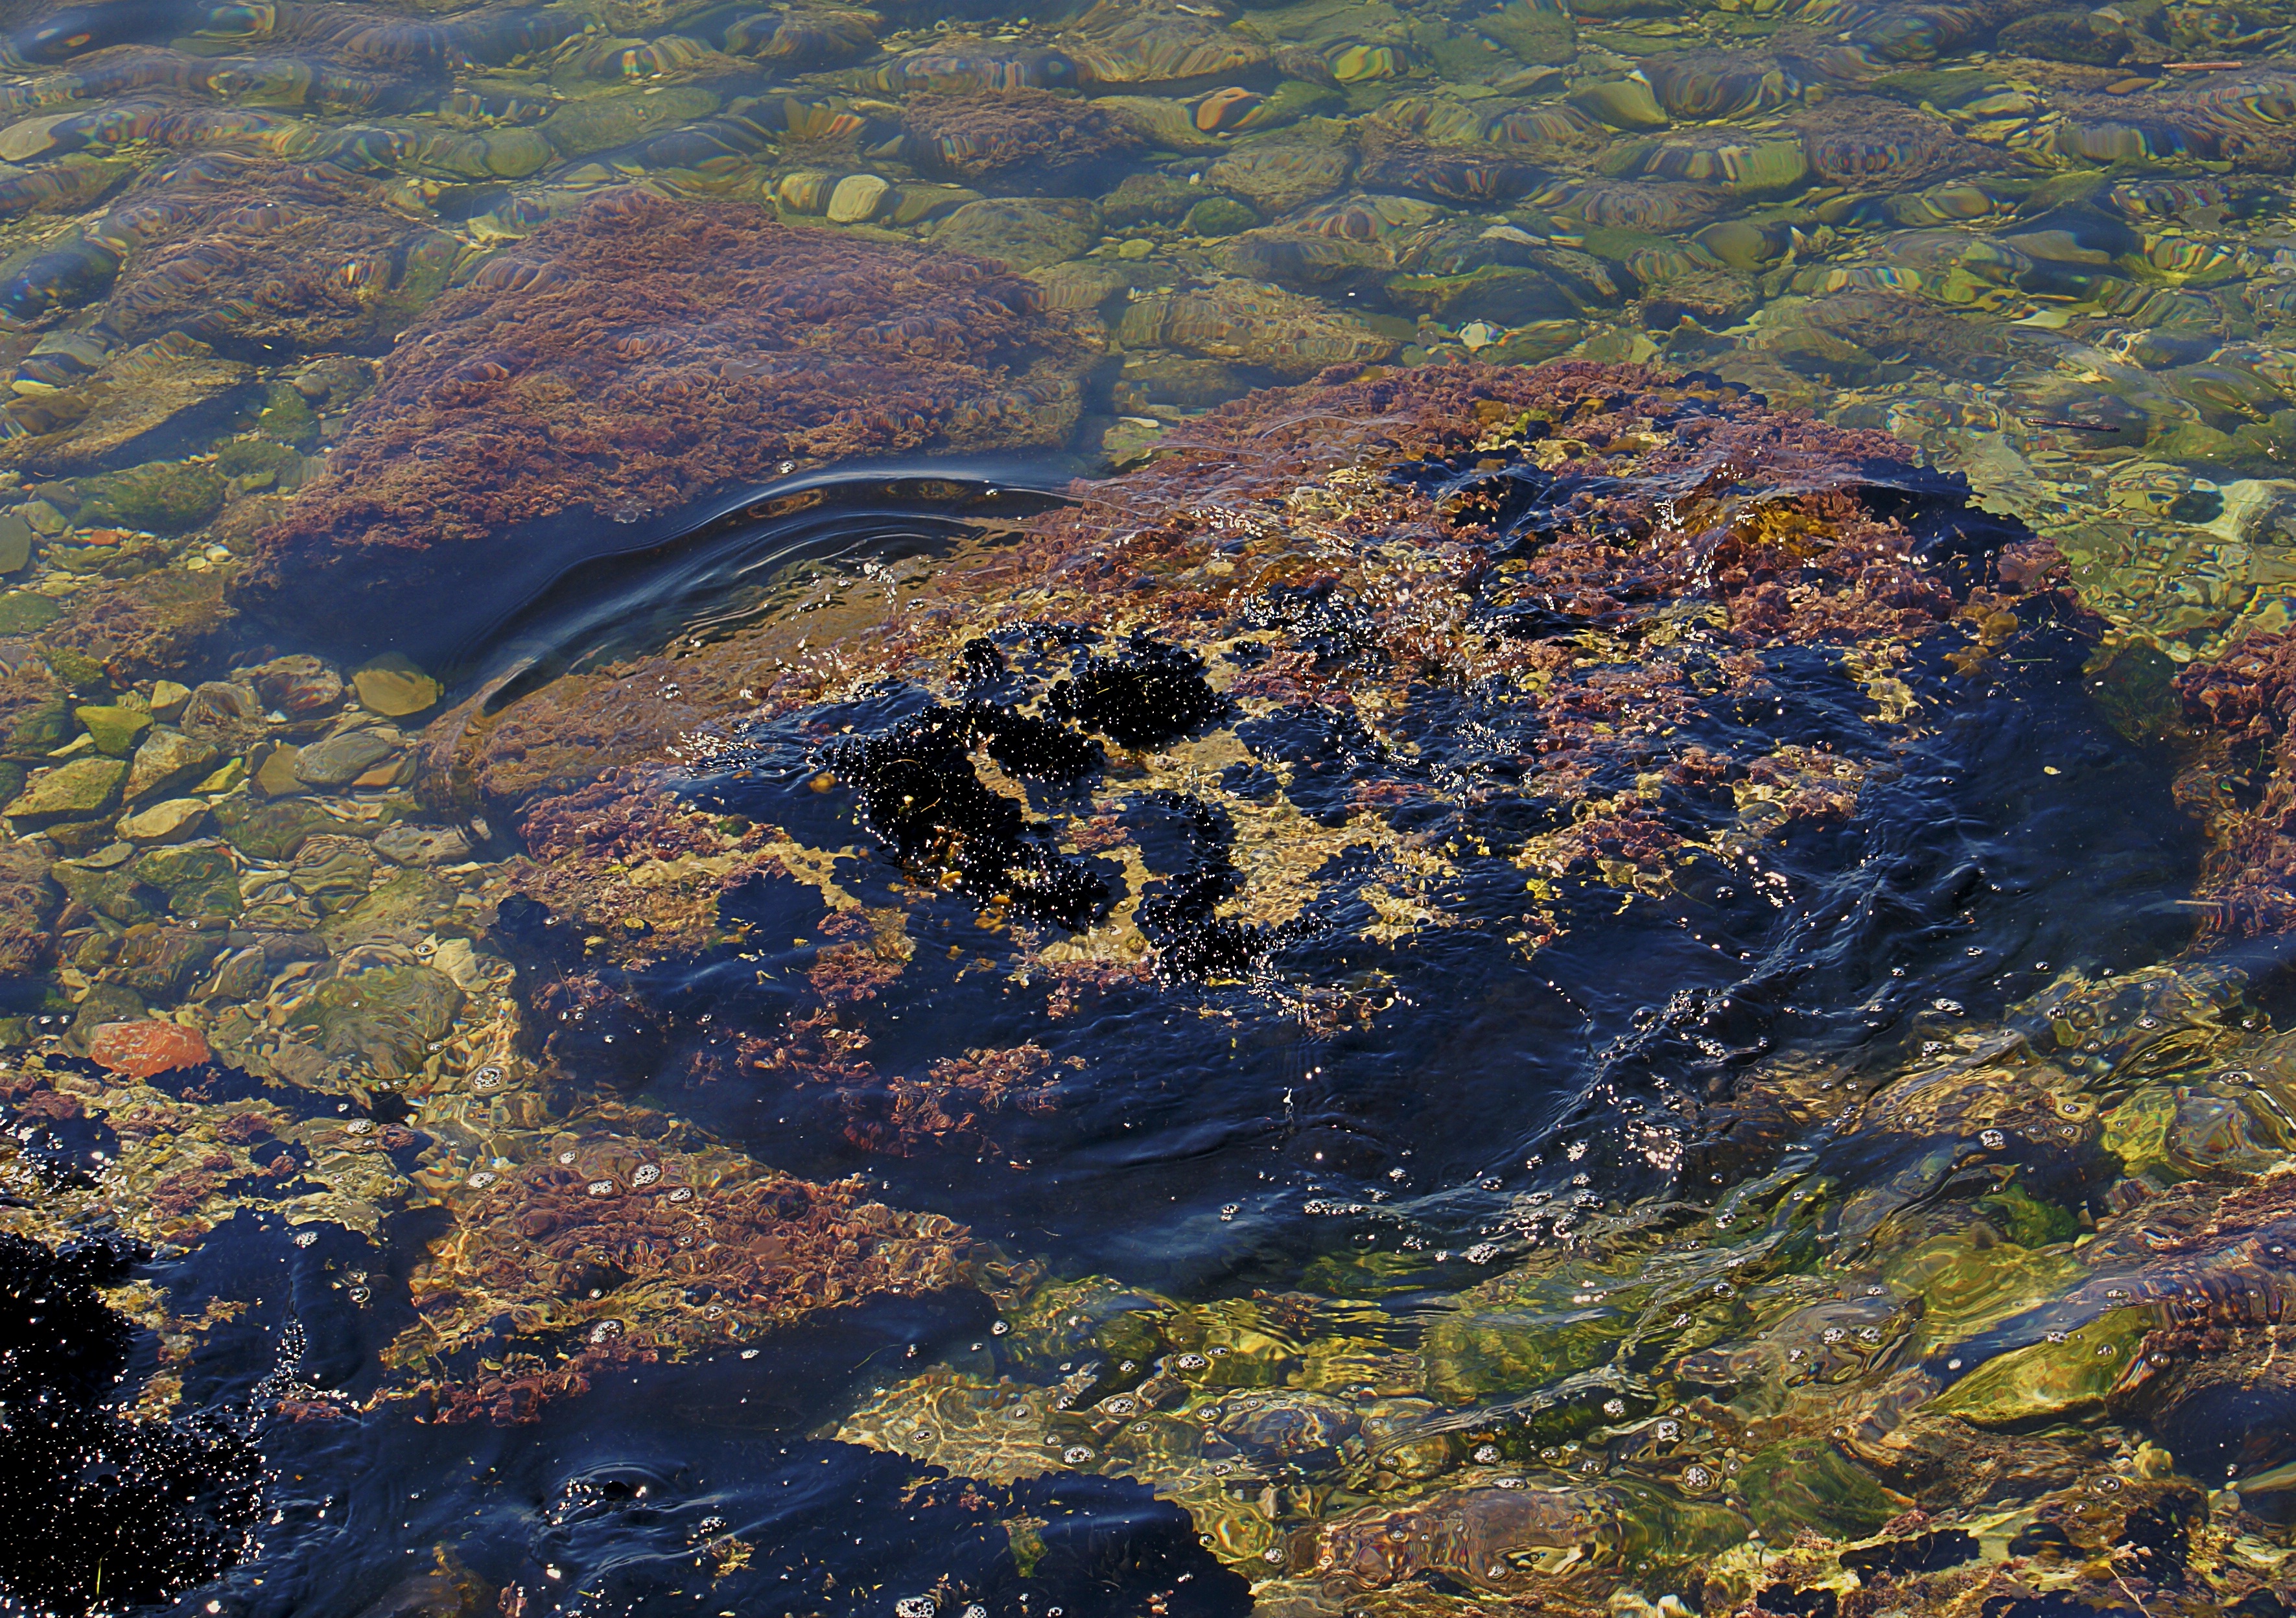
landscape, sea, coast, water, nature, rock, wilderness, mountain, lake, reflection, autumn, ridge, geology, earth, wetland, lichens, plateau, body, sunlit, moist, gloss, tundra, the stones, water plant, aerial photography, amp shipping, tide pool, shallow water, water circles, wet stones, water lichens